Eastern Desert

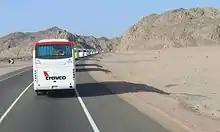
Tourism buses in the Eastern Desert

The wildlife of the Eastern Desert is quite different from that of the Western Desert, as the presence of the Nile River and the Red Sea Mountains provide variable eco-regions. Small mammals such as the fennec fox, golden spiny mouse, bushy-tailed jird, jerboa and other rodents live in the on the plateaus of the Desert. Other larger mammals include the hyrax, Egyptian mongoose and the Egyptian wolf. The Red Sea Hills provide a unique mountainous habitat which increases the diversity of fauna in the Eastern Desert. Species found in the mountains include the aoudad, a mountain dwelling species of sheep, the Nubian ibex and the Dorcus gazelle. The mountain range also provides a habitat for a variety of birdlife including the golden eagle and the bearded vulture, which are rarely found in any other areas of the Sahara. The Nile Valley is a central location for bird migration and there are more than 200 species of birds which pass through the western side of the Eastern desert during the migration seasons.